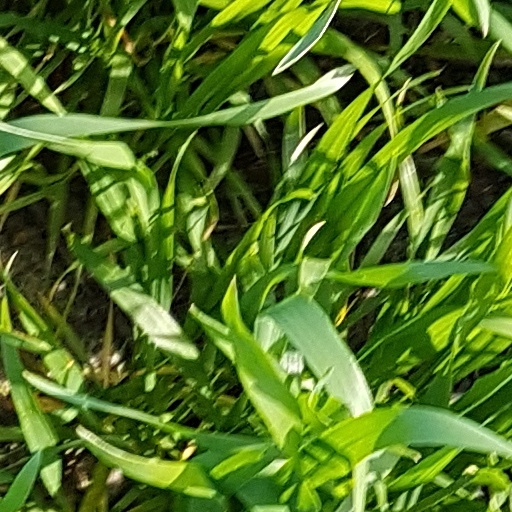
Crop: wheat